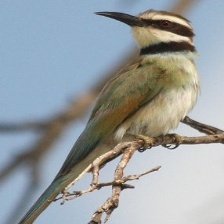
Species: WHITE THROATED BEE EATER
Scientific name: MEROPS ALBICOLLIS
ImageNet parent category: bee_eater